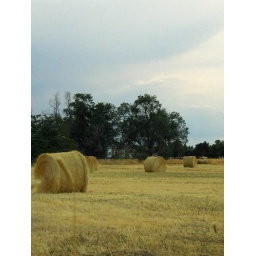
hay bales in a field near my house